Les élémens

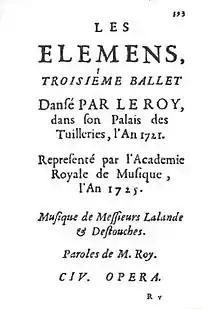

Les Élémens ("The Elements"), or Ballet des élémens, is an opéra-ballet by the French composers André Cardinal Destouches and Michel Richard Delalande (or de Lalande). It has a prologue and four "entrées" (as well as, originally, a celebratory epilogue later removed). The libretto was written by Pierre-Charles Roy. It was styled "the third ballet danced by the king" because the 11-year-old Louis XV performed dance divertissements in it, as he had already done in the previous ballets, "L'inconnu" by various authors (including Delalande and Destouches), and "Les folies de Cardenio" by Delalande, both staged at court in 1720.